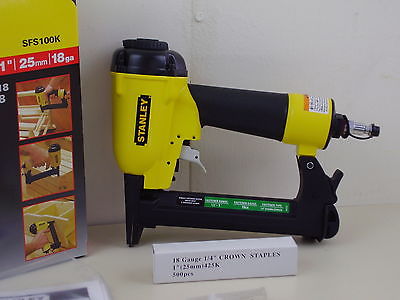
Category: stapler